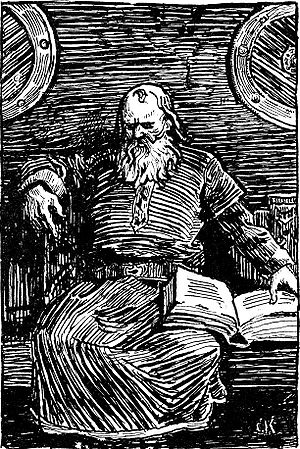
Snorri Sturluson
Snorri Sturluson var en islandsk høvding, forfatter og skjald. Han havde stor politisk indflydelse i sin samtid som medlem af Altinget, men er i dag mest kendt som forfatter til Snorris Edda.